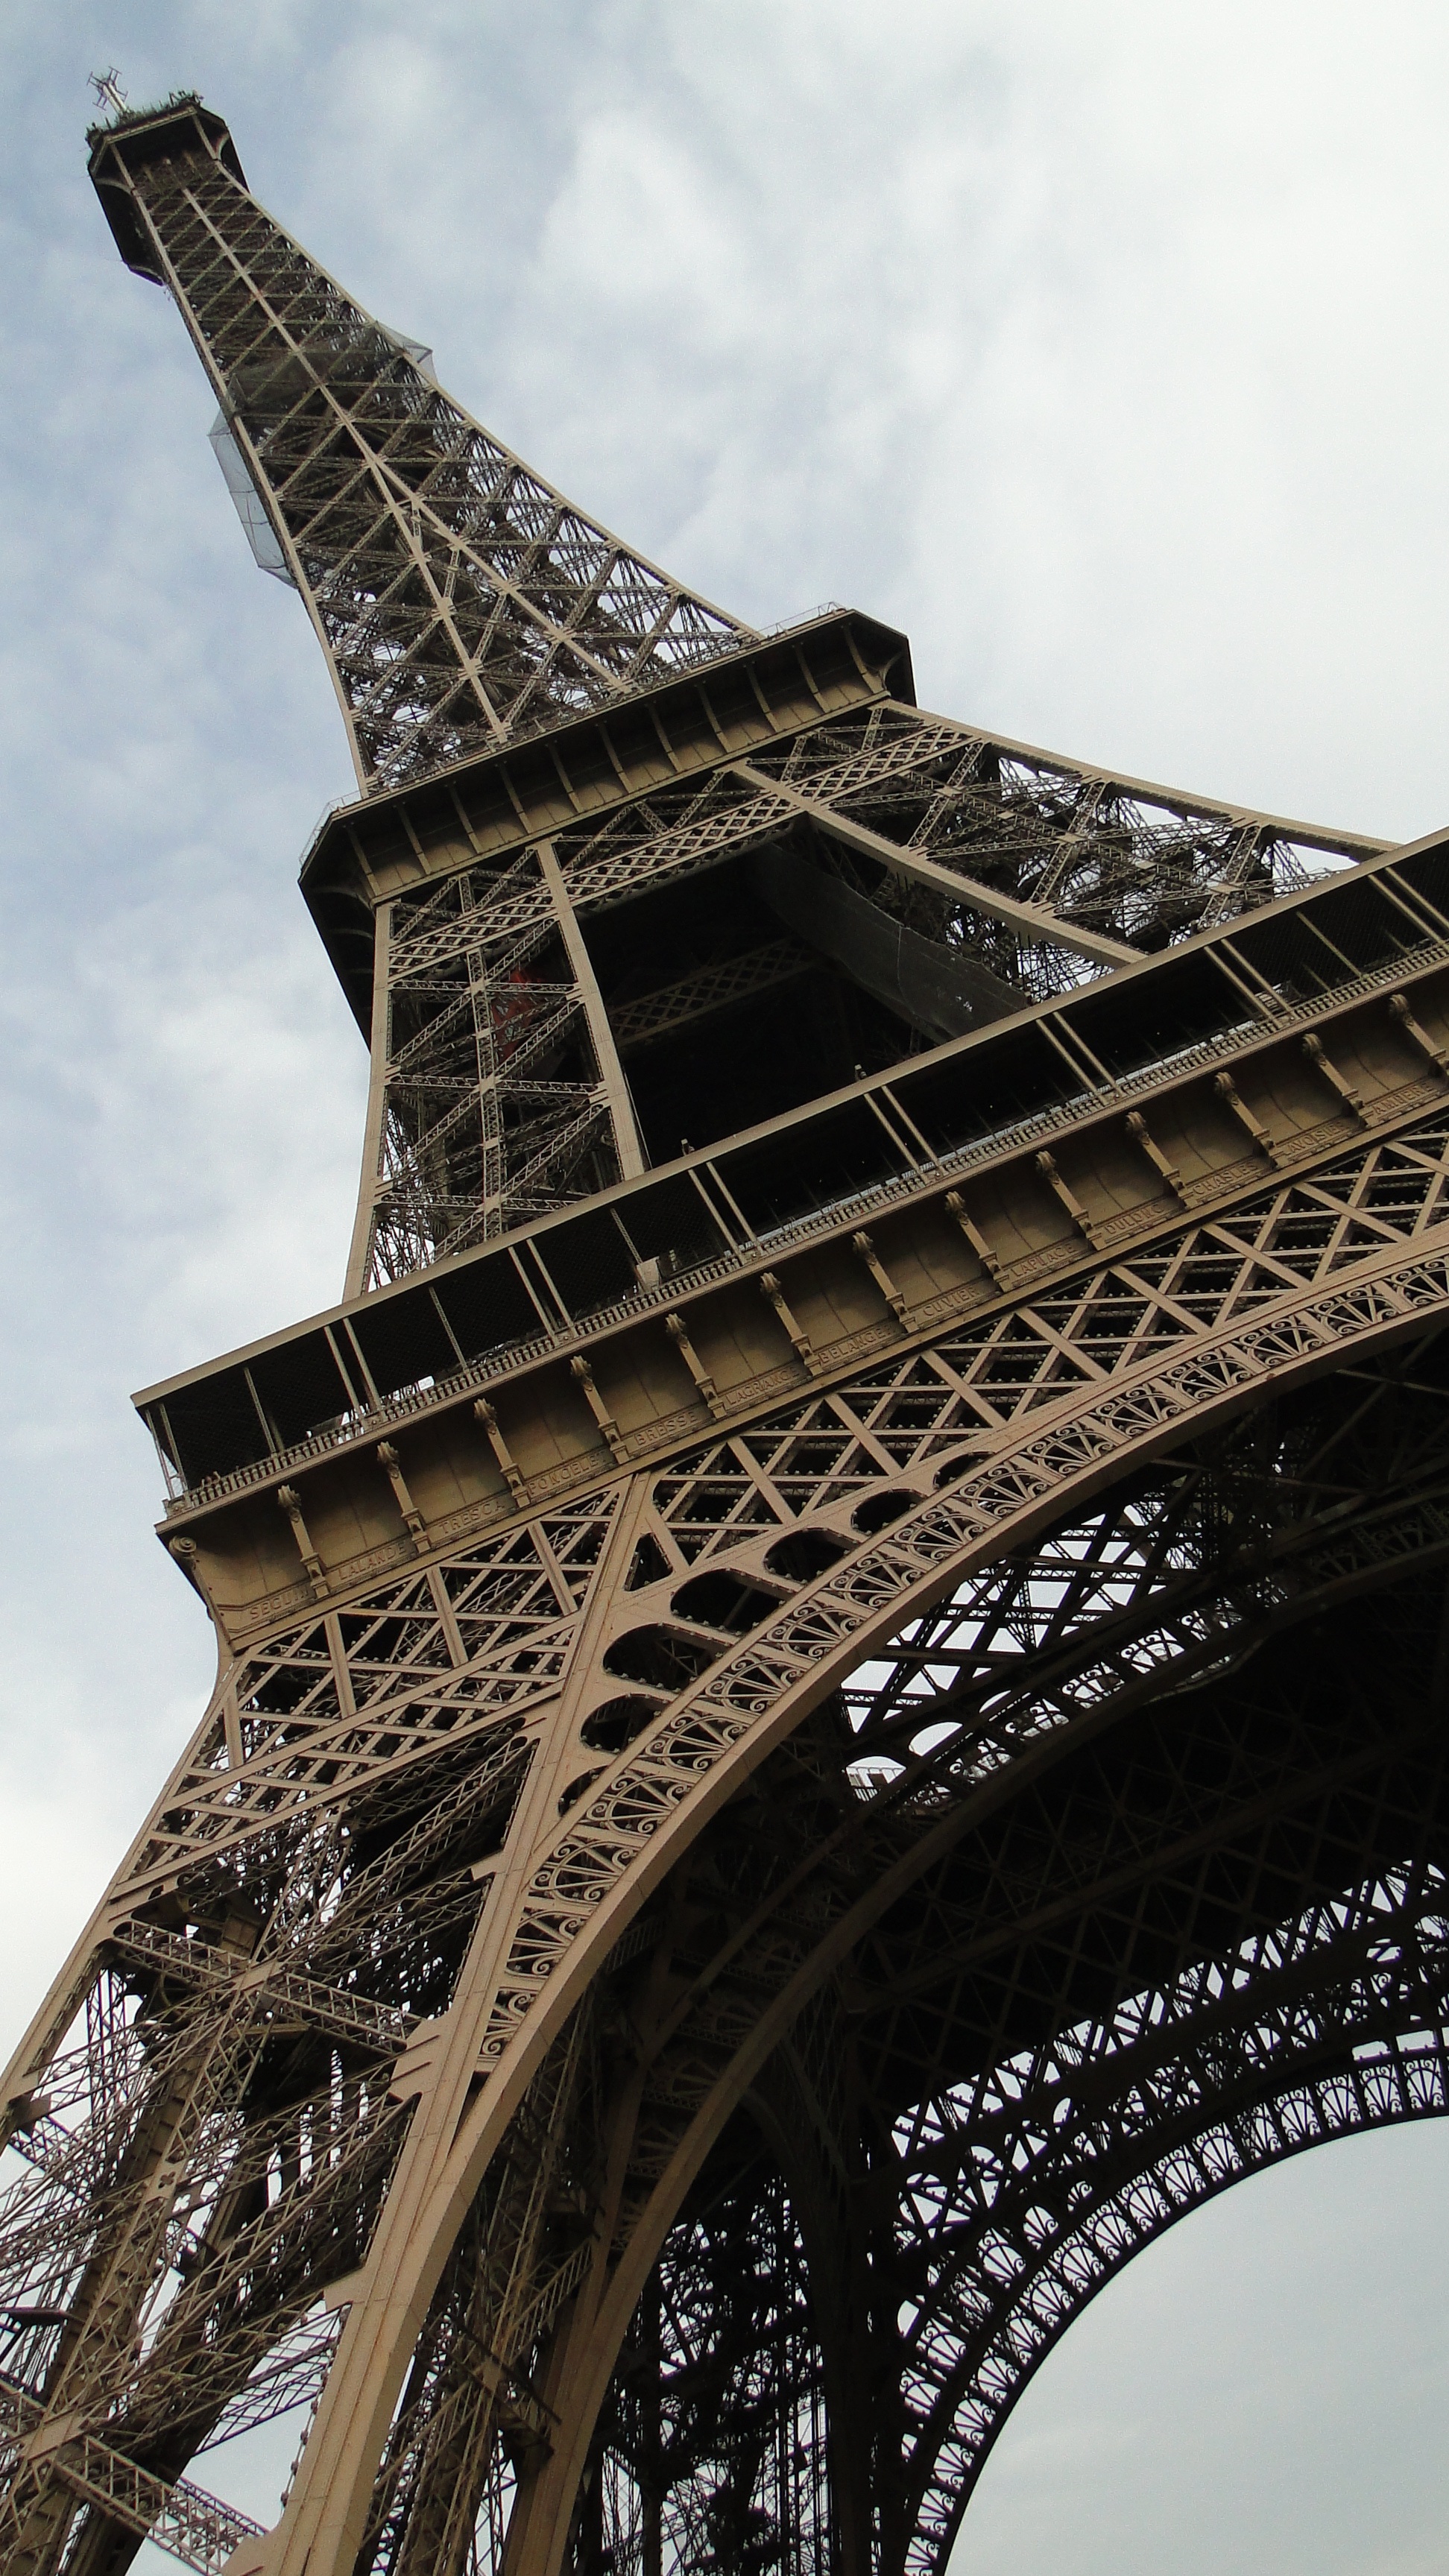
architecture, structure, eiffel tower, paris, skyscraper, monument, arch, tower, landmark, sculpture, eiffel, temple